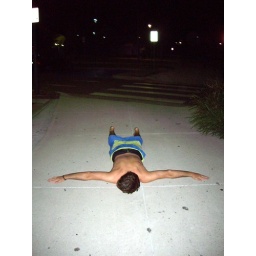
The floor was really warm. And it was night time by the time we got out of the water :(